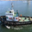
Label: ship